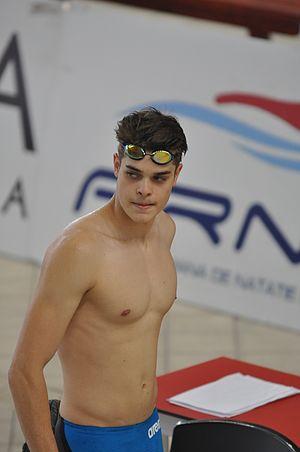
Robert Andrei Glință est un nageur roumain, spécialiste du dos.